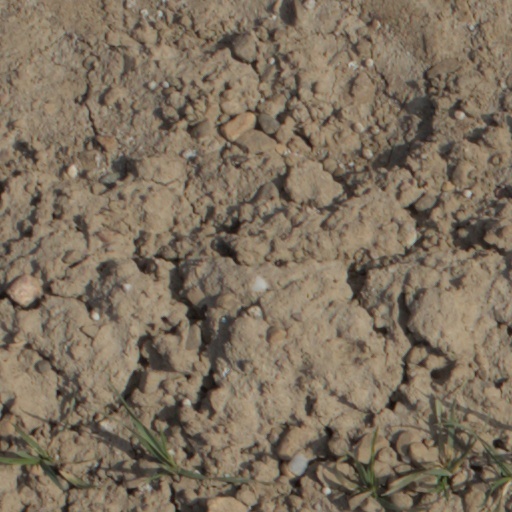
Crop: wheat